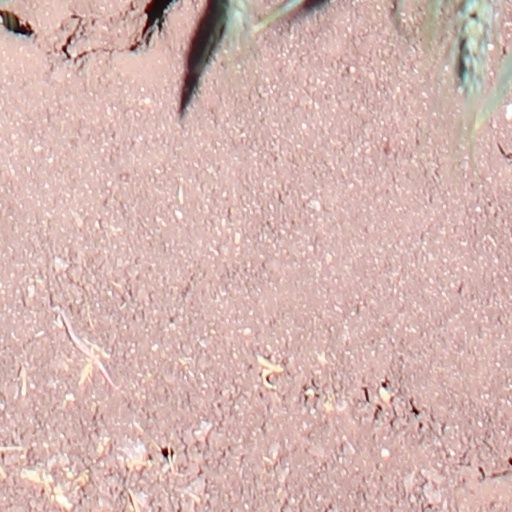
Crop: wheat